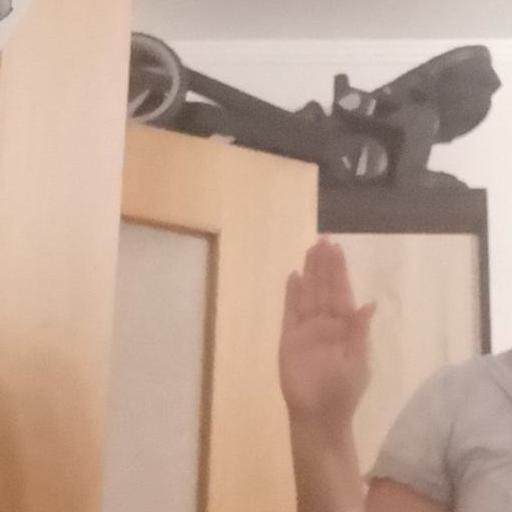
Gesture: stop